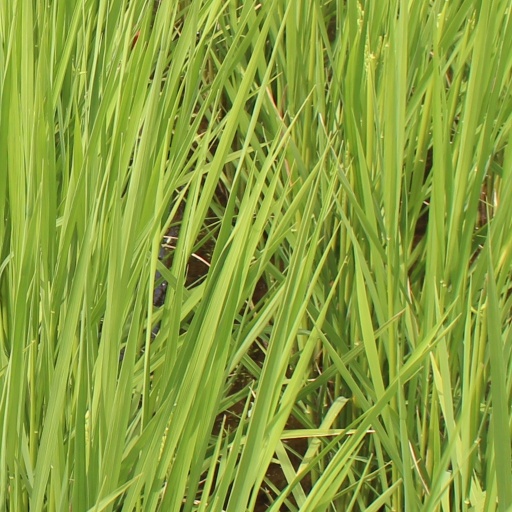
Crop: rice